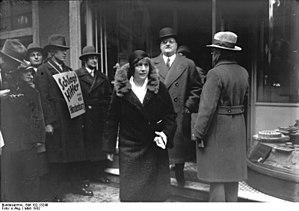
Otto Meissner est un haut fonctionnaire et homme politique allemand, né le 13 mars 1880 à Bischwiller et mort le 27 mai 1953 à Munich.